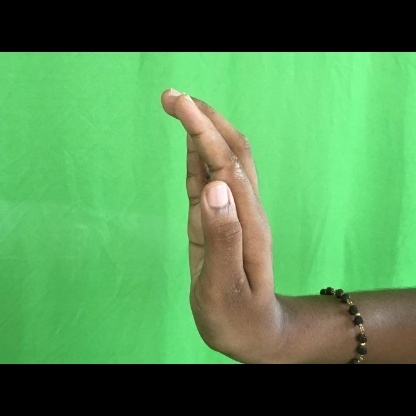
Mudra: Sarpasirsha